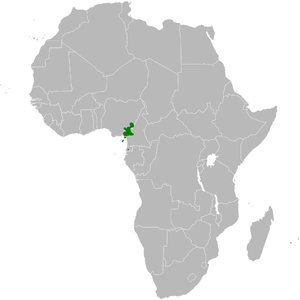
Le Pouillot à tête noire est une espèce d'oiseaux de la famille des Phylloscopidae.